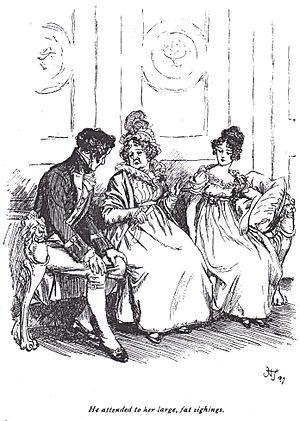
Gravure en noir et blanc pour le ch 8 de Persuasion de Jane Austen
Le capitaine Frederick Wentworth est un personnage de fiction créé par la femme de lettres britannique Jane Austen. Personnage masculin principal du roman Persuasion publié à titre posthume en 1818, il est le seul protagoniste austenien qui n'est ni clergyman, ni membre de la gentry, puisqu'il n'est pas propriétaire d'un domaine. Il a gagné sa position sociale par ses qualités personnelles et sa fortune par ses actions militaires pendant les guerres napoléoniennes. Cette fortune lui permet maintenant de faire bonne figure dans la société et lui attire la considération, à une époque où l'aristocratie terrienne commence à perdre de son prestige.